Marcus Dixon (Alias)

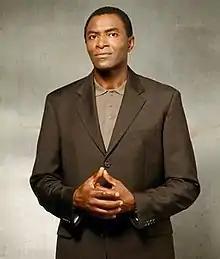
Carl Lumbly as Marcus Dixon

Marcus R. Dixon is a fictional character on the television series, "Alias". He has been one of Sydney Bristow's coworkers and the CIA's Director of Joint Task Force. He is portrayed by Carl Lumbly.